Netreba

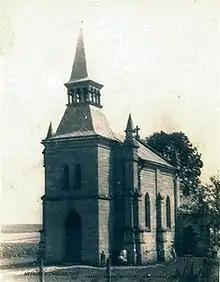
Church in Netreba demolished by the Soviets

Netreba was a village in Wołyń Voivodeship (1921–1939), in Sarny county, gmina Kisorycze, Poland, destroyed by the UPA in July 1943. Many of its residents converted to Roman Catholicism before the onset of the Nazi German and Soviet invasion of Poland in 1939, which contributed to the 1943 murderous raid by the Ukrainian death squads. The few surviving Netreba refugees built dugouts in the forest where they saved themselves.